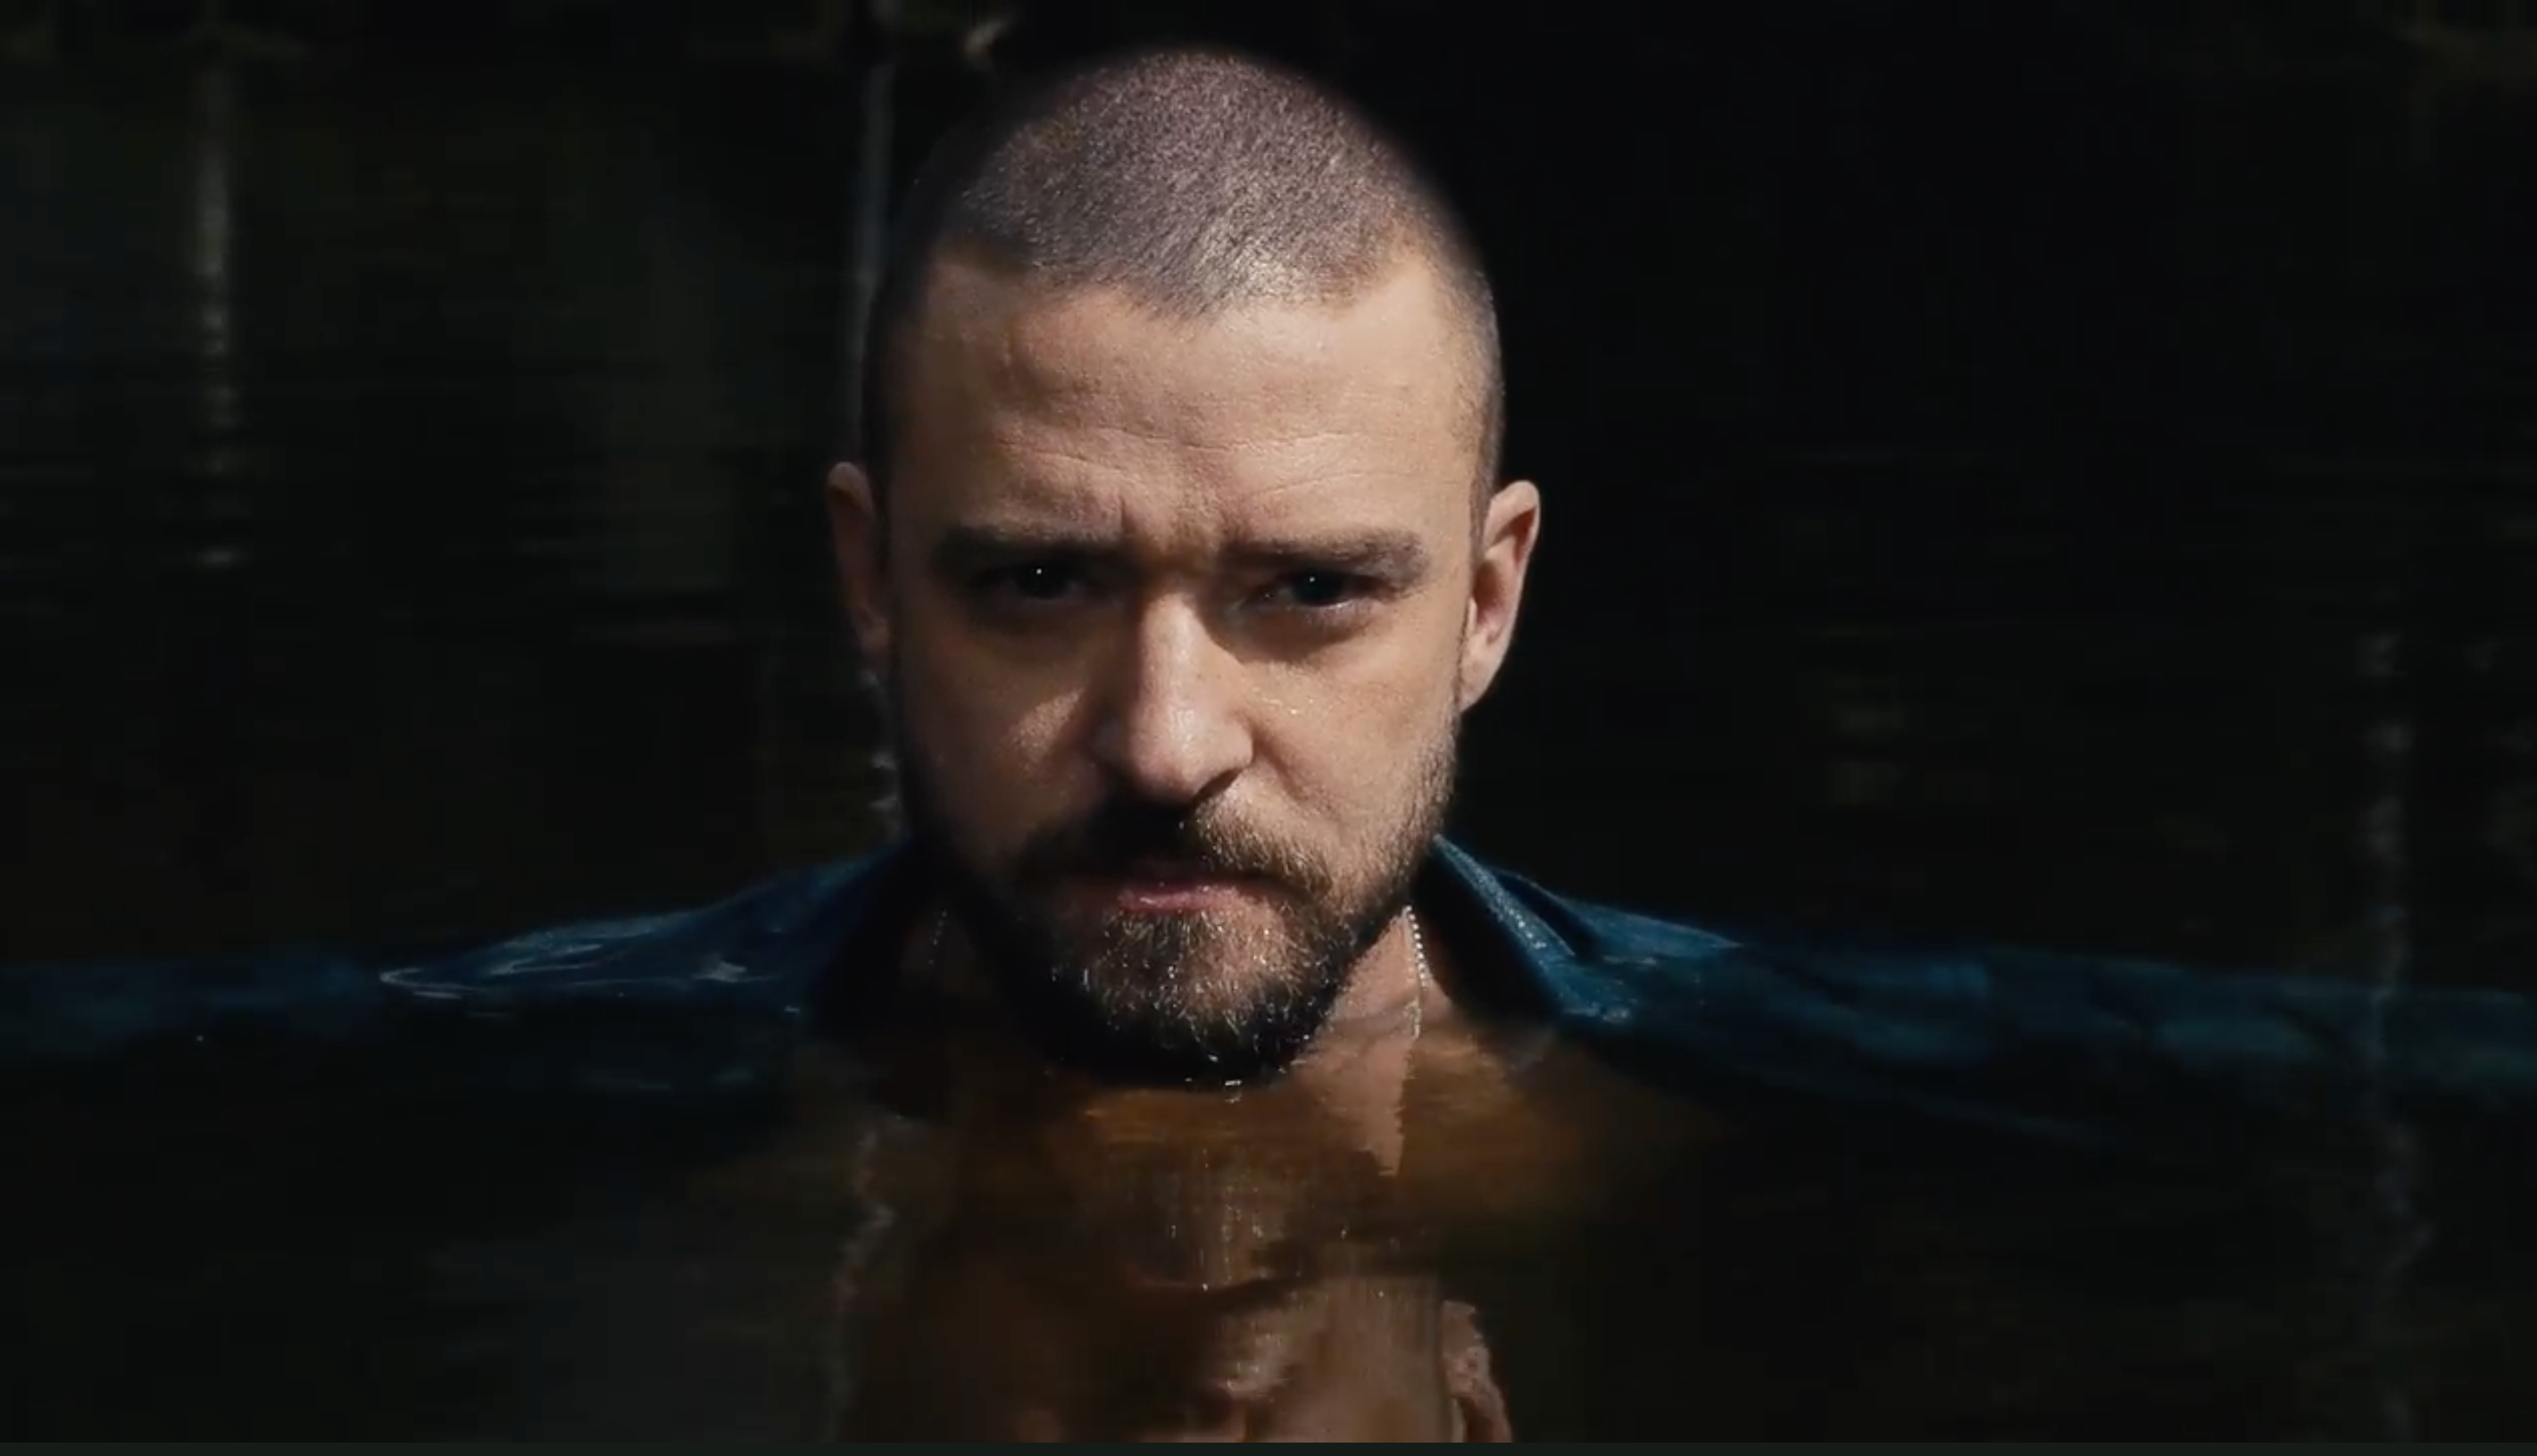
Gender: men